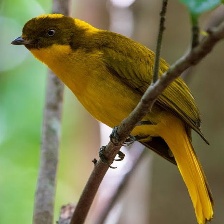
Species: GOLDEN BOWER BIRD
Scientific name: PRIONODURA NEWTONIANA